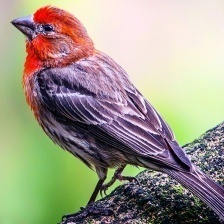
Species: HOUSE FINCH
Scientific name: HAEMORHOUS MEXICANUS
ImageNet parent category: house_finch